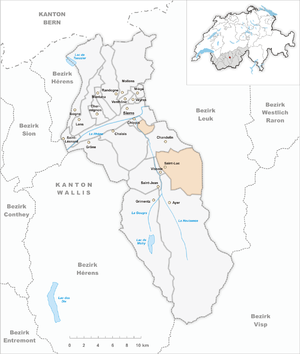
Saint-Luc, qui s'appelait encore Luc au début du XXᵉ siècle, est une localité et une ancienne commune de Suisse. Elle forme une partie du domaine skiable de Saint-Luc/Chandolin. Le village compte 300 habitants à l’année mais plus de 6000 lits touristiques.